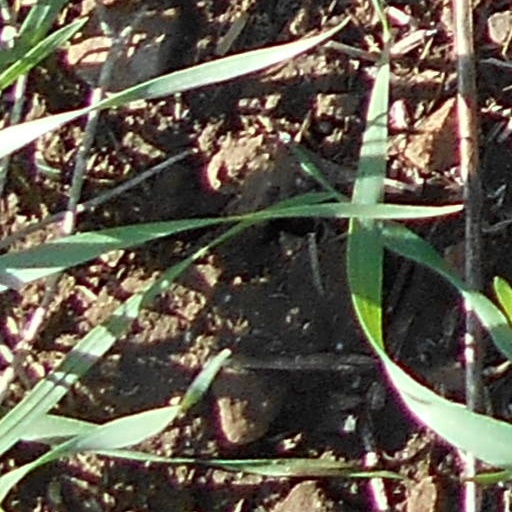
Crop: wheat